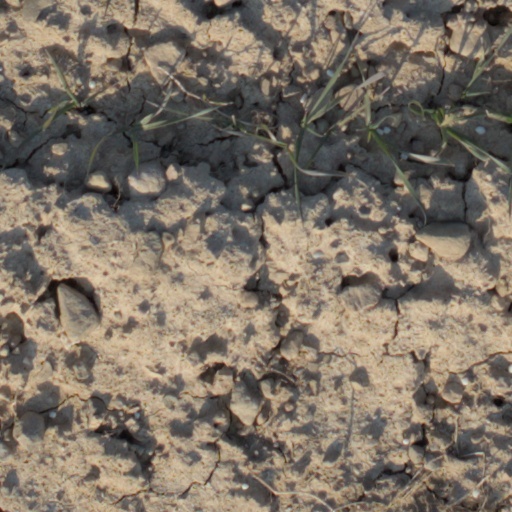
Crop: wheat